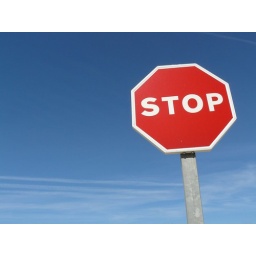
Stop roadsign against the blue sky